Anna Miller Corbell

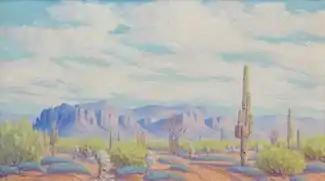
Example of a desert painting by Corbell

Although largely self-taught, Corbell studied with such Southwest artists as Anna Althea Hills, Marjorie Thomas and David Swing. As her art matured, Corbell began to exhibit her work. The Arizona State Fair was a major venue for local artists during the 1940s since there were few art galleries. One of her paintings of the Superstition Mountains won an award at the State Fair around 1940. She also exhibited her works with the Fine Arts Association and the Arizona Artists Guild.